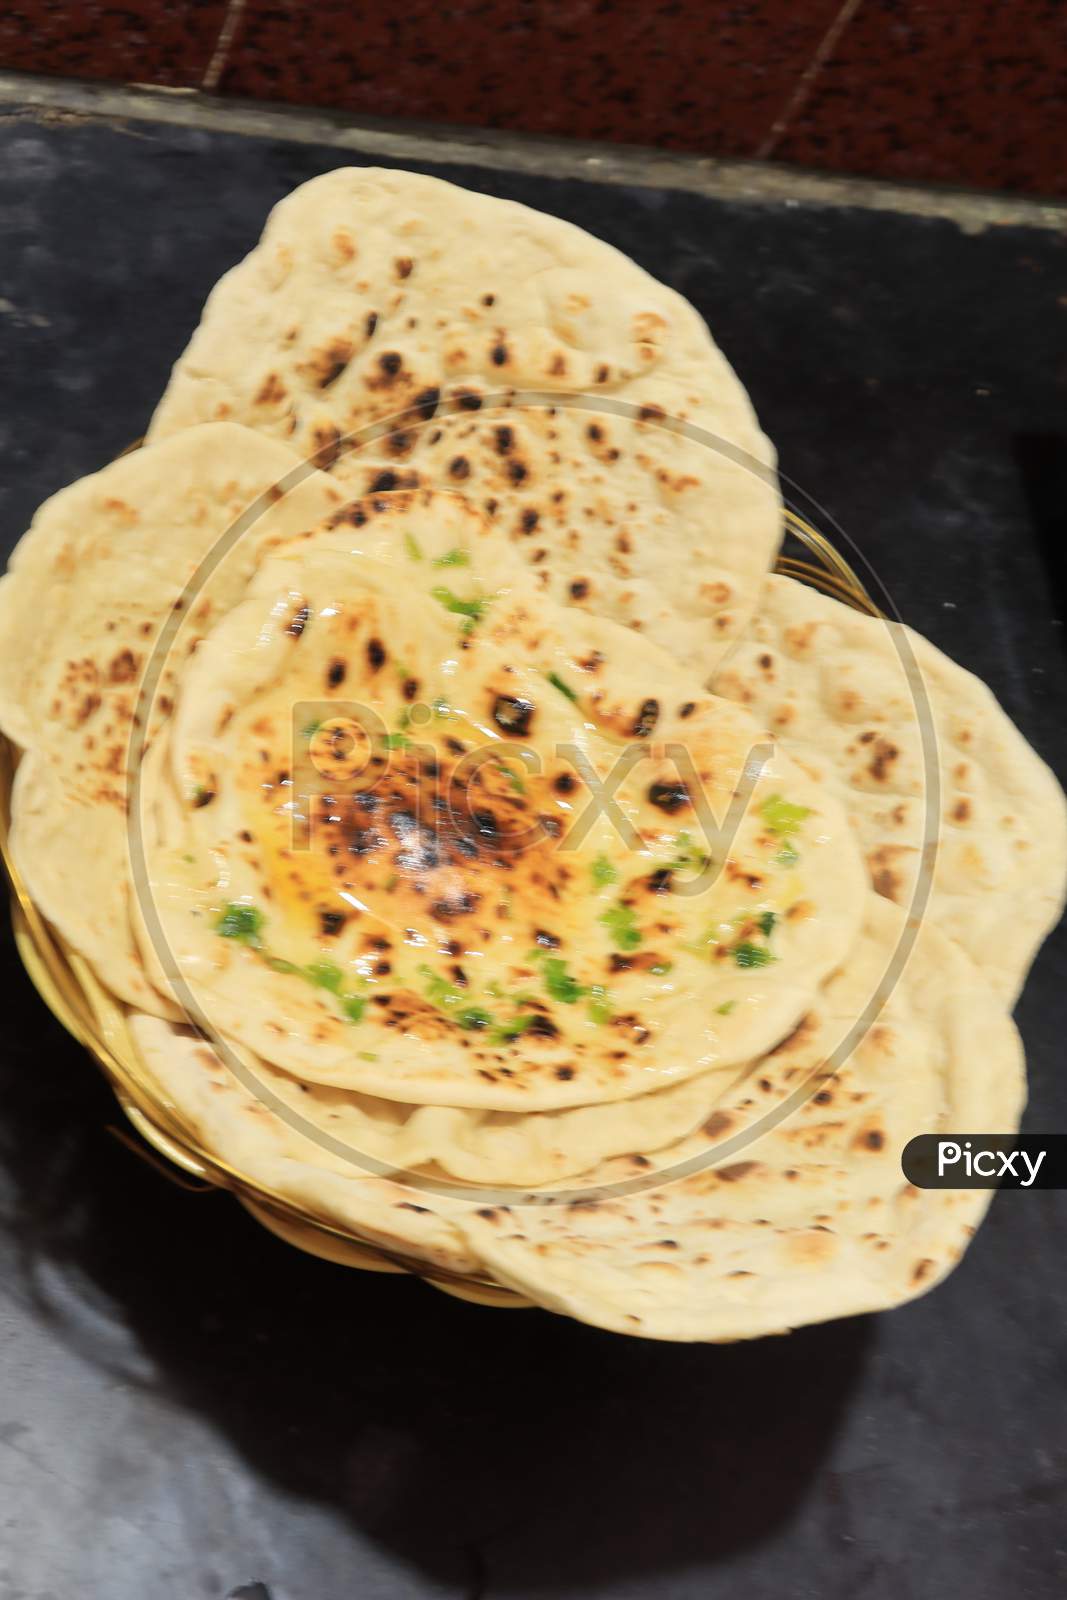
Dish: butter_naan